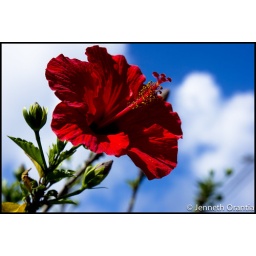
Hibiscus flower shot against a lovely blue sky backdrop